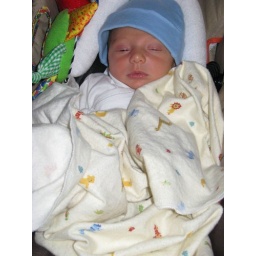
Ollie in the car seat